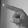
ASL letter: P